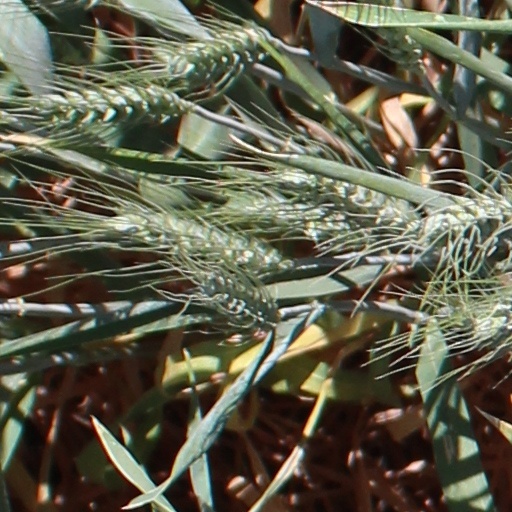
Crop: wheat